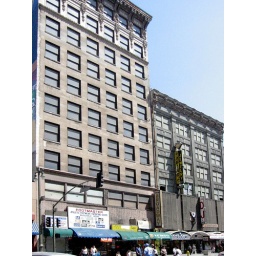
Mothballed (except for the fully tenanted ground floor retail) butintact high-rises on Broadway in downtown's Historic Core